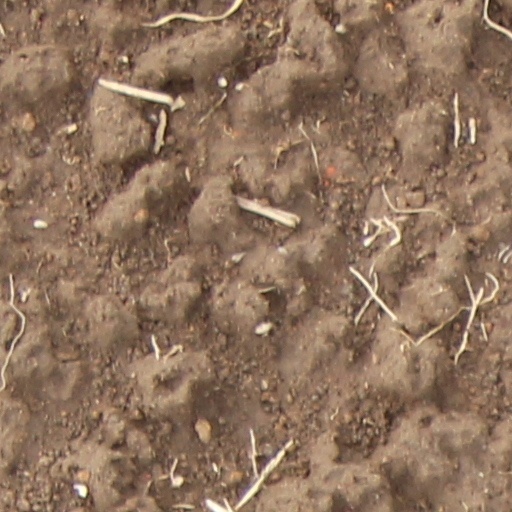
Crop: wheat